Un asunto privado

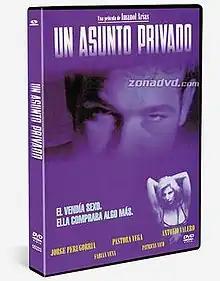

Un asunto privado is a Spanish drama film co-produced by Portuguese and Argentine producers. Filmed in Portugal, it was released in 1996. The film was directed by Imanol Arias and written by José Ángel Esteban.